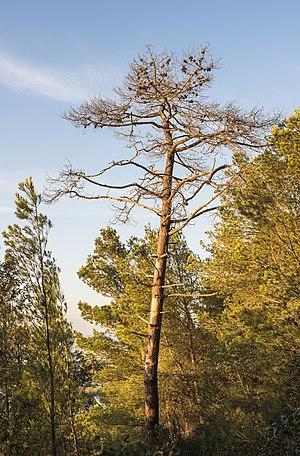
Un pin d'Alep (Pinus halepensis) mort.
Le pin blanc de Provence ou pin d'Alep est un conifère de la famille des Pinacées. C'est le botaniste écossais Philip Miller qui lui donna abusivement ce nom scientifique, en 1768. En effet, c'est le Pinus brutia qui pousse principalement dans la région d'Alep. Sa répartition géographique est essentiellement autour des côtes méditerranéennes, et plus particulièrement en Afrique du Nord et en Espagne. Il est parfois appelé pin de Jérusalem.